Trieste (Rome)

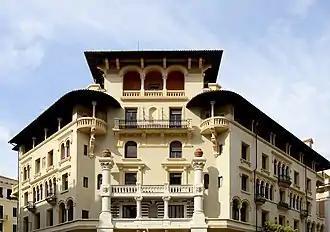
Palace in the Quartiere Coppedè.

Following the Italian unification, the area of Mount Antenne was fortified with large bastions, moats and with an imposing powder keg, since its position was particularly suitable for defending the northern side of the city. Its slopes house since 1906 the seat of the "Parioli Tennis Club", still active today and famous for having raised numerous champions.